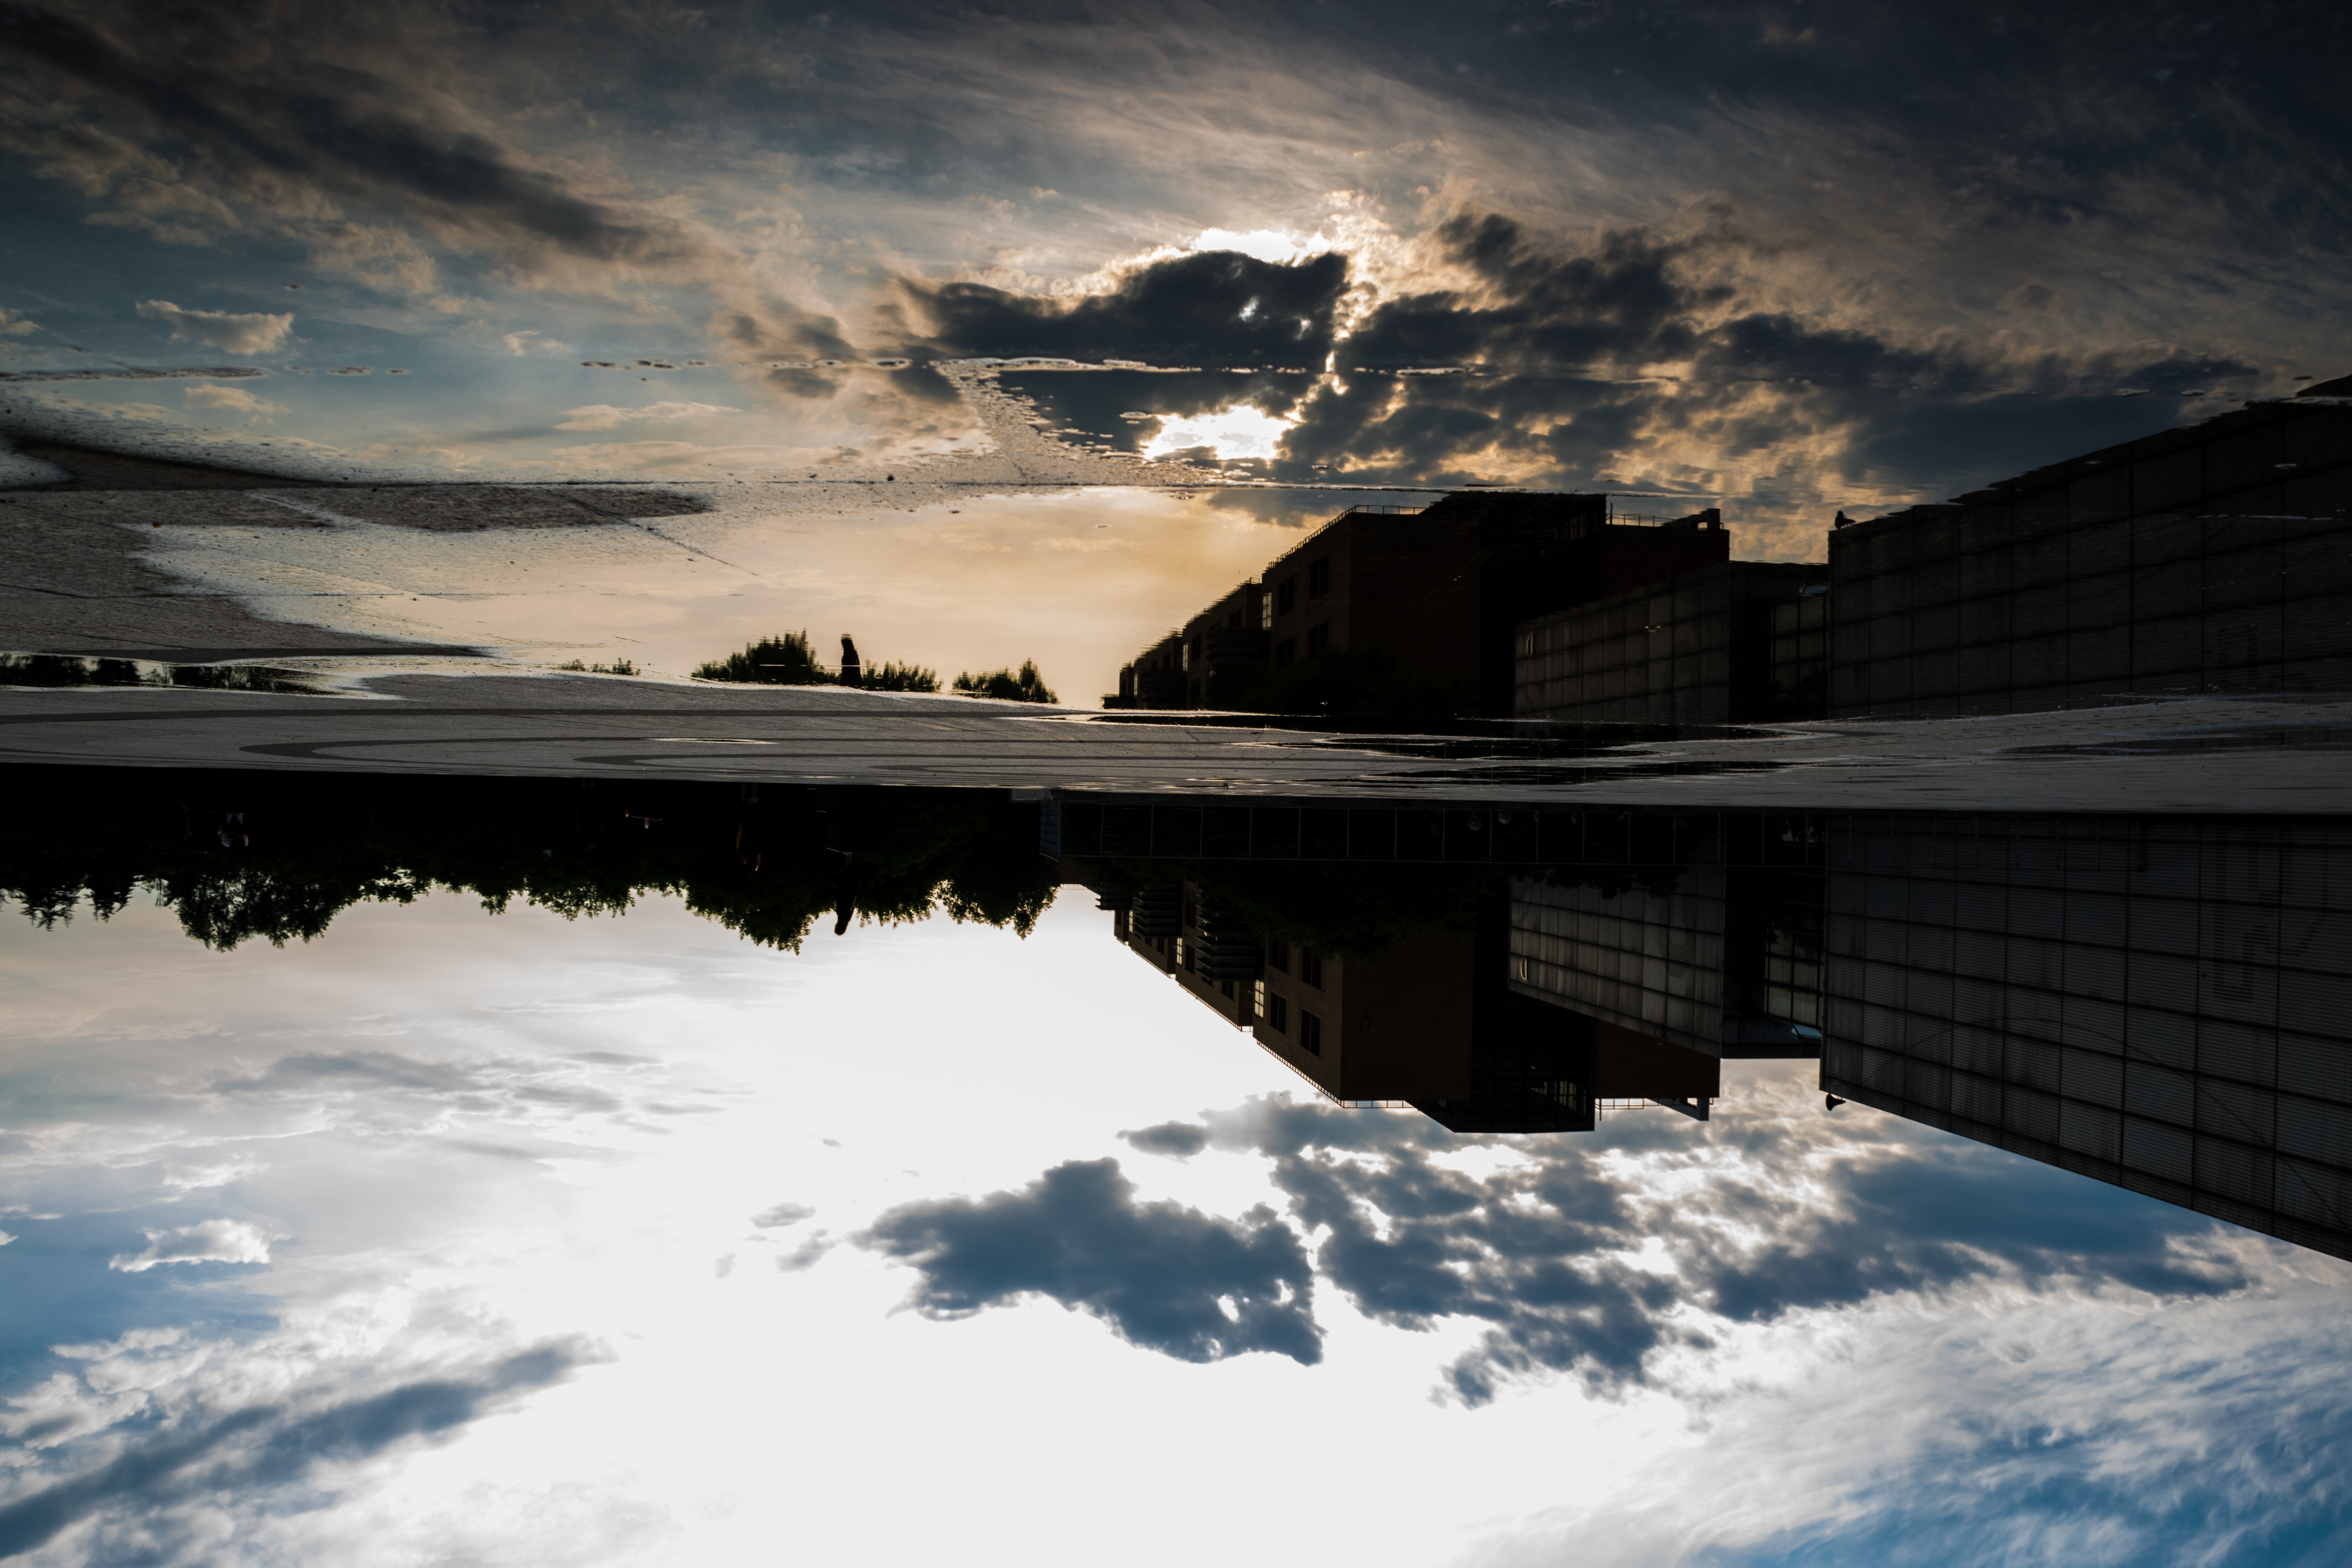
sea, water, horizon, mountain, snow, winter, light, cloud, sky, sunrise, sunset, ground, sunlight, morning, dawn, atmosphere, dusk, evening, reflection, puddle, weather, darkness, moonlight, upside down, meteorological phenomenon, dark colors